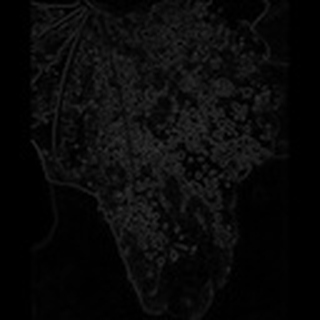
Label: cotton_aphids